Working poor

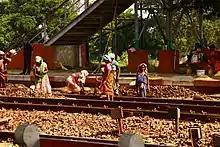
Poor women working on a railway track

The working poor are working people whose incomes fall below a given poverty line due to low-income jobs and low familial household income. These are people who spend at least 27 weeks in a year working or looking for employment, but remain under the poverty threshold.